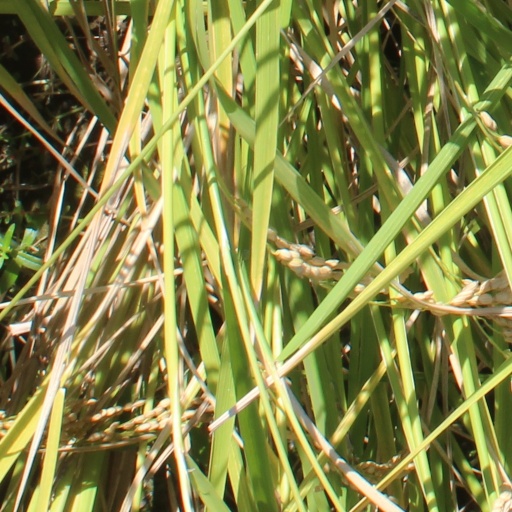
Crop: rice